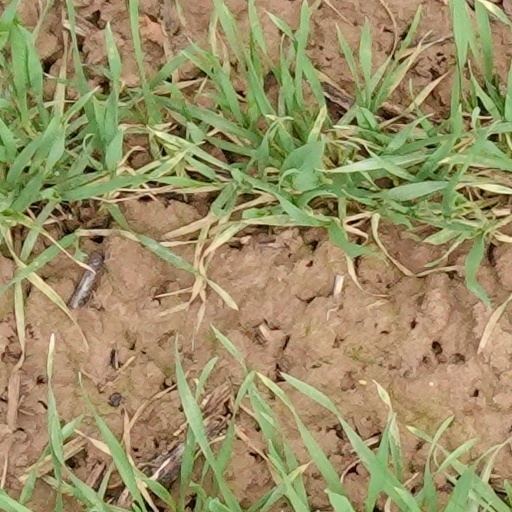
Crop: wheat